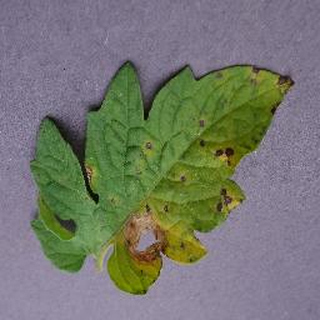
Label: tomato_septoria_leaf_spot